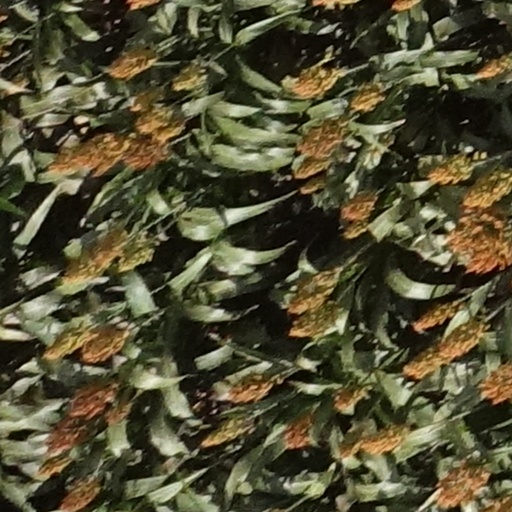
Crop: sorghum